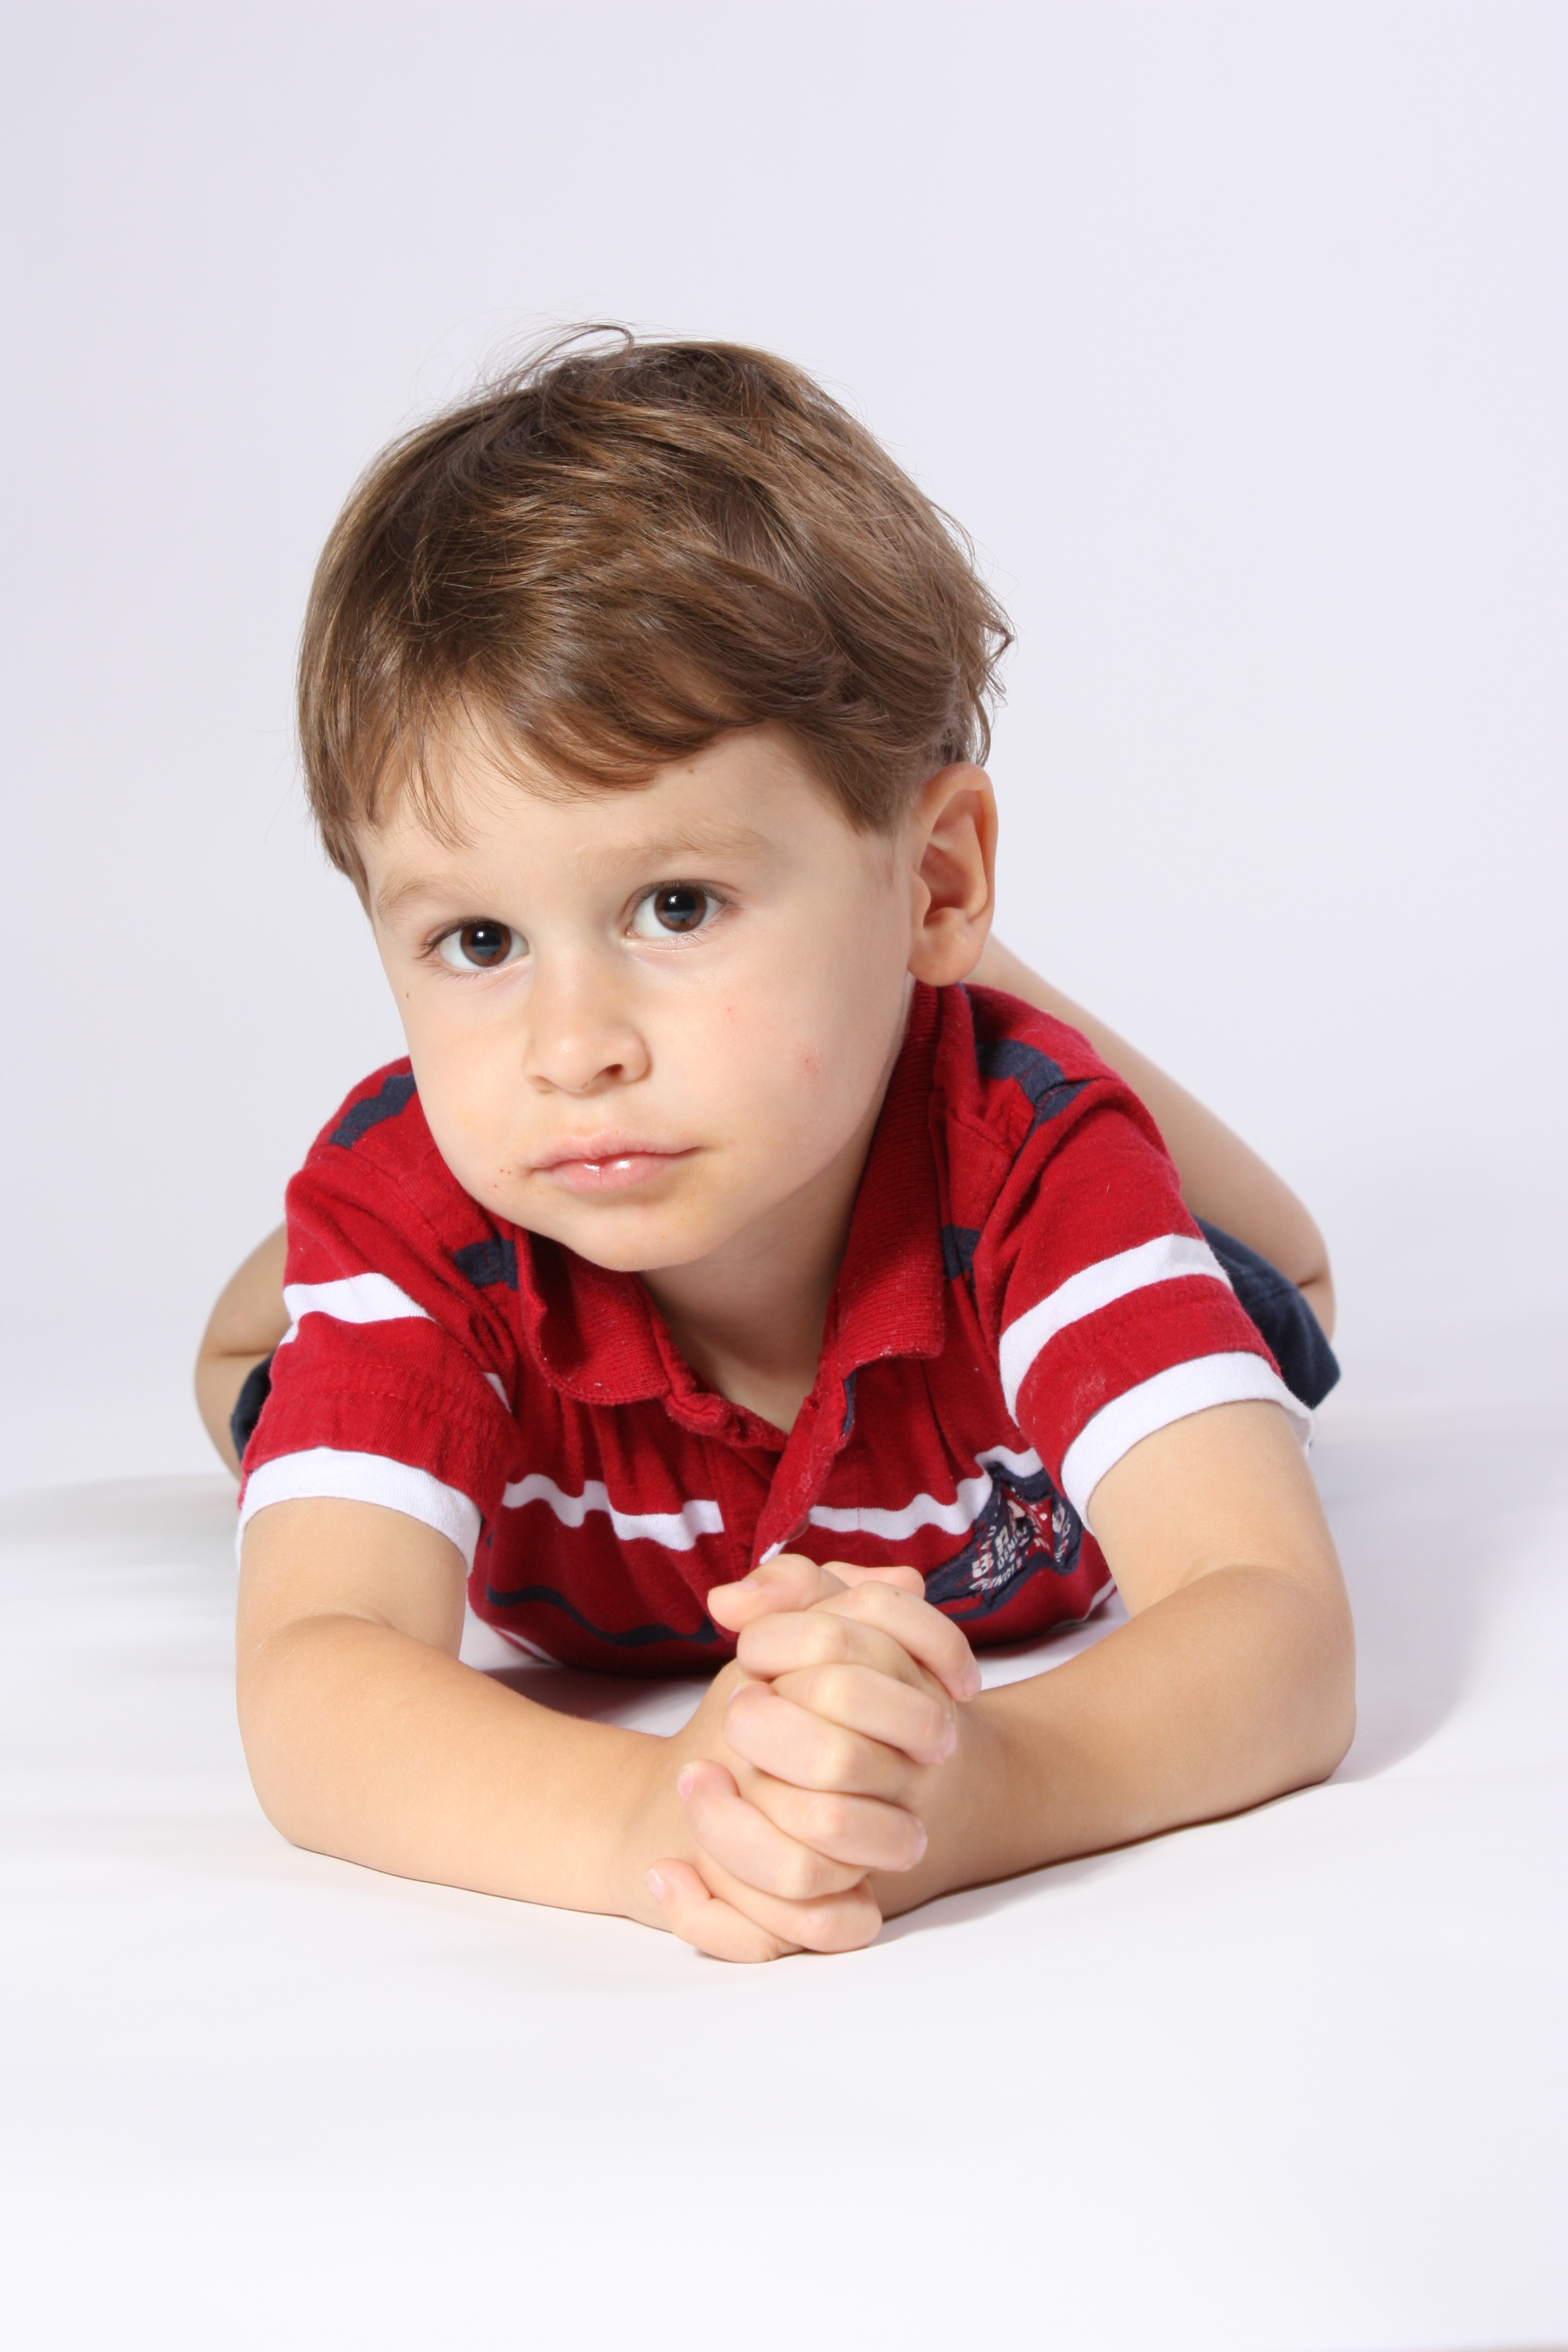
hand, person, girl, play, floor, boy, cute, looking, male, portrait, young, sitting, small, child, human, healthy, childhood, hairstyle, smile, son, human body, cheerful, fun, happy, happiness, infant, toddler, little, skin, expression, organ, lying, photo shoot, portrait photography, human positions, child model